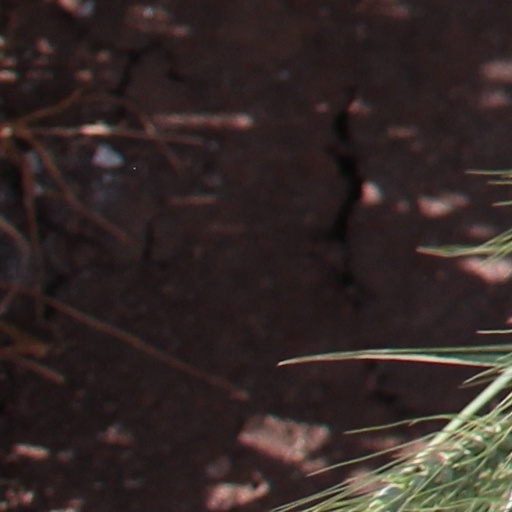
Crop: wheat